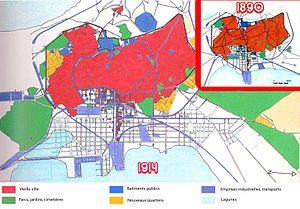
Tunis est la ville la plus peuplée et la capitale de la Tunisie. Elle est aussi le chef-lieu du gouvernorat du même nom depuis sa création en 1956. Située au nord du pays, au fond du golfe de Tunis dont elle est séparée par le lac de Tunis, la cité s'étend sur la plaine côtière et les collines avoisinantes. Son cœur historique est la médina, inscrite au patrimoine mondial de l'Unesco.